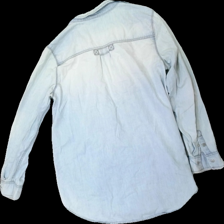
View: back
Type: Shirt
Category: Ladies
Brand: Gina Tricot
Colors: Blue
Material: 100% Cotton
Cut: Regular
Size: 36
Stains: Minor
Damage: stain
Damage location: top center
Price range: <50
Recommended usage: Recycle
Description: Blue shirt with collar